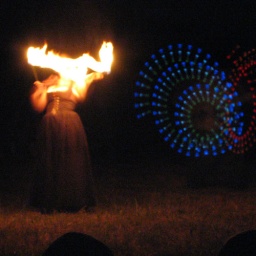
A fire dancer standing in front of somebody spinning blue glow sticks. Sea Dog, out in Marcola.